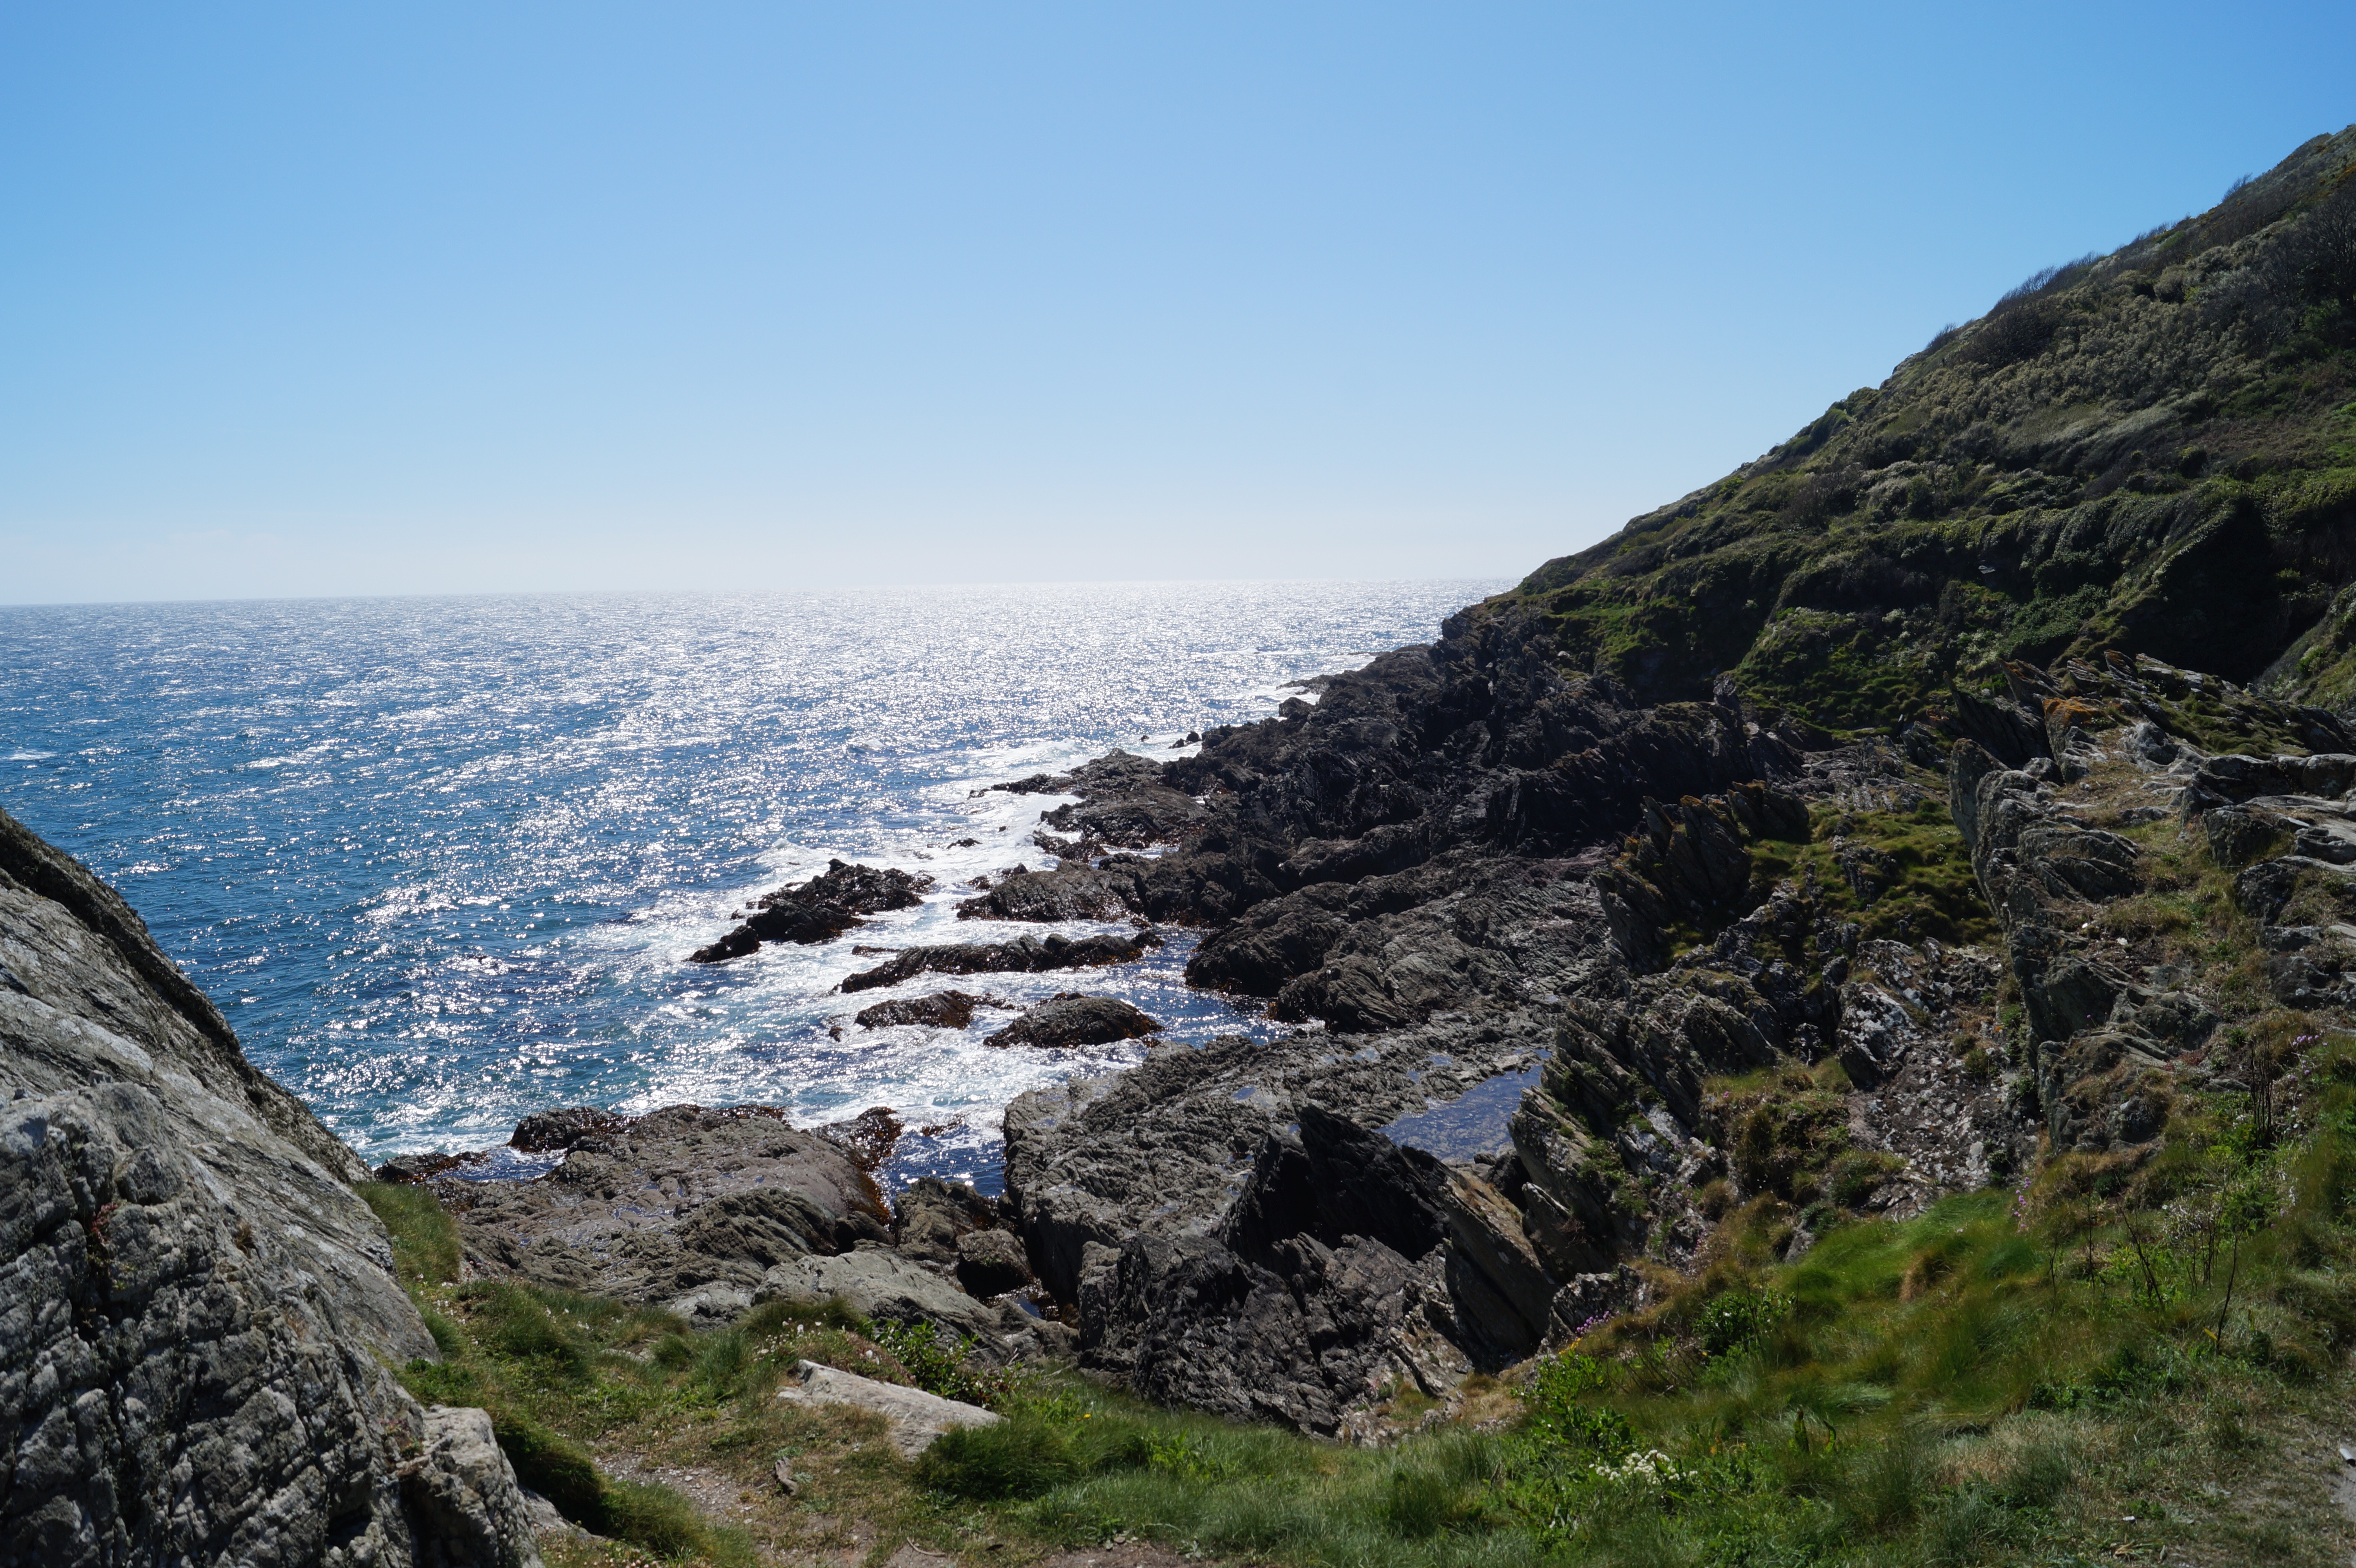
landscape, sea, coast, rock, walking, mountain, hiking, lake, adventure, mountain range, cliff, fjord, terrain, ridge, summit, geology, alps, plateau, fell, cornwall, cape, landform, mountain pass, geographical feature, mountainous landforms